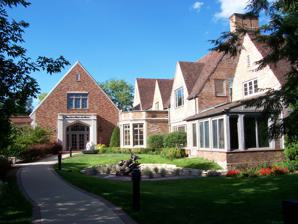
Building: Leigh Yawkey Woodson Art Museum
Country: United States of America
Year built: 1976
Art museum in Wausau, Wisconsin Leigh Yawkey Woodson Art Museum Established 1976 Location Wausau, Wisconsin Coordinates 44°57′43″N 89°36′47″W / 44.962°N 89.613°W / 44.962; -89.613 Type Art museum Director Matt Foss Curator Shannon Pueschner, Amalia Wojciechowski Public transit access Metro Ride Website www .lywam .org The Leigh Yawkey Woodson Art Museum is located in Wausau, Wisconsin . It is best known for its annual "Birds in Art" exhibition, which exhibits contemporary artistic representations of birds. The annual exhibition has been held beginning the week after Labor Day since the museum's founding in 1976. The museum stands on a 4-acre (16,000 m 2 ) estate in a 1931 English Tudor style house previously owned by Alice Woodson Forester and John E. Forester. The Foresters donated their home in 1973 and the museum opened in September 1976. Images Sign Side entrance References